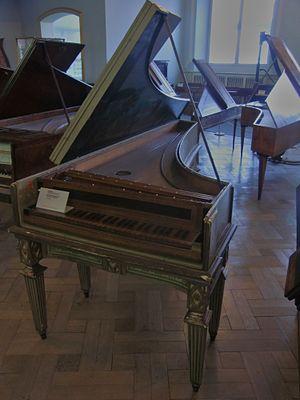
Clavecin de Giuseppe Solfanelli (Pise, 1729) - Munich, Deutsches Museum